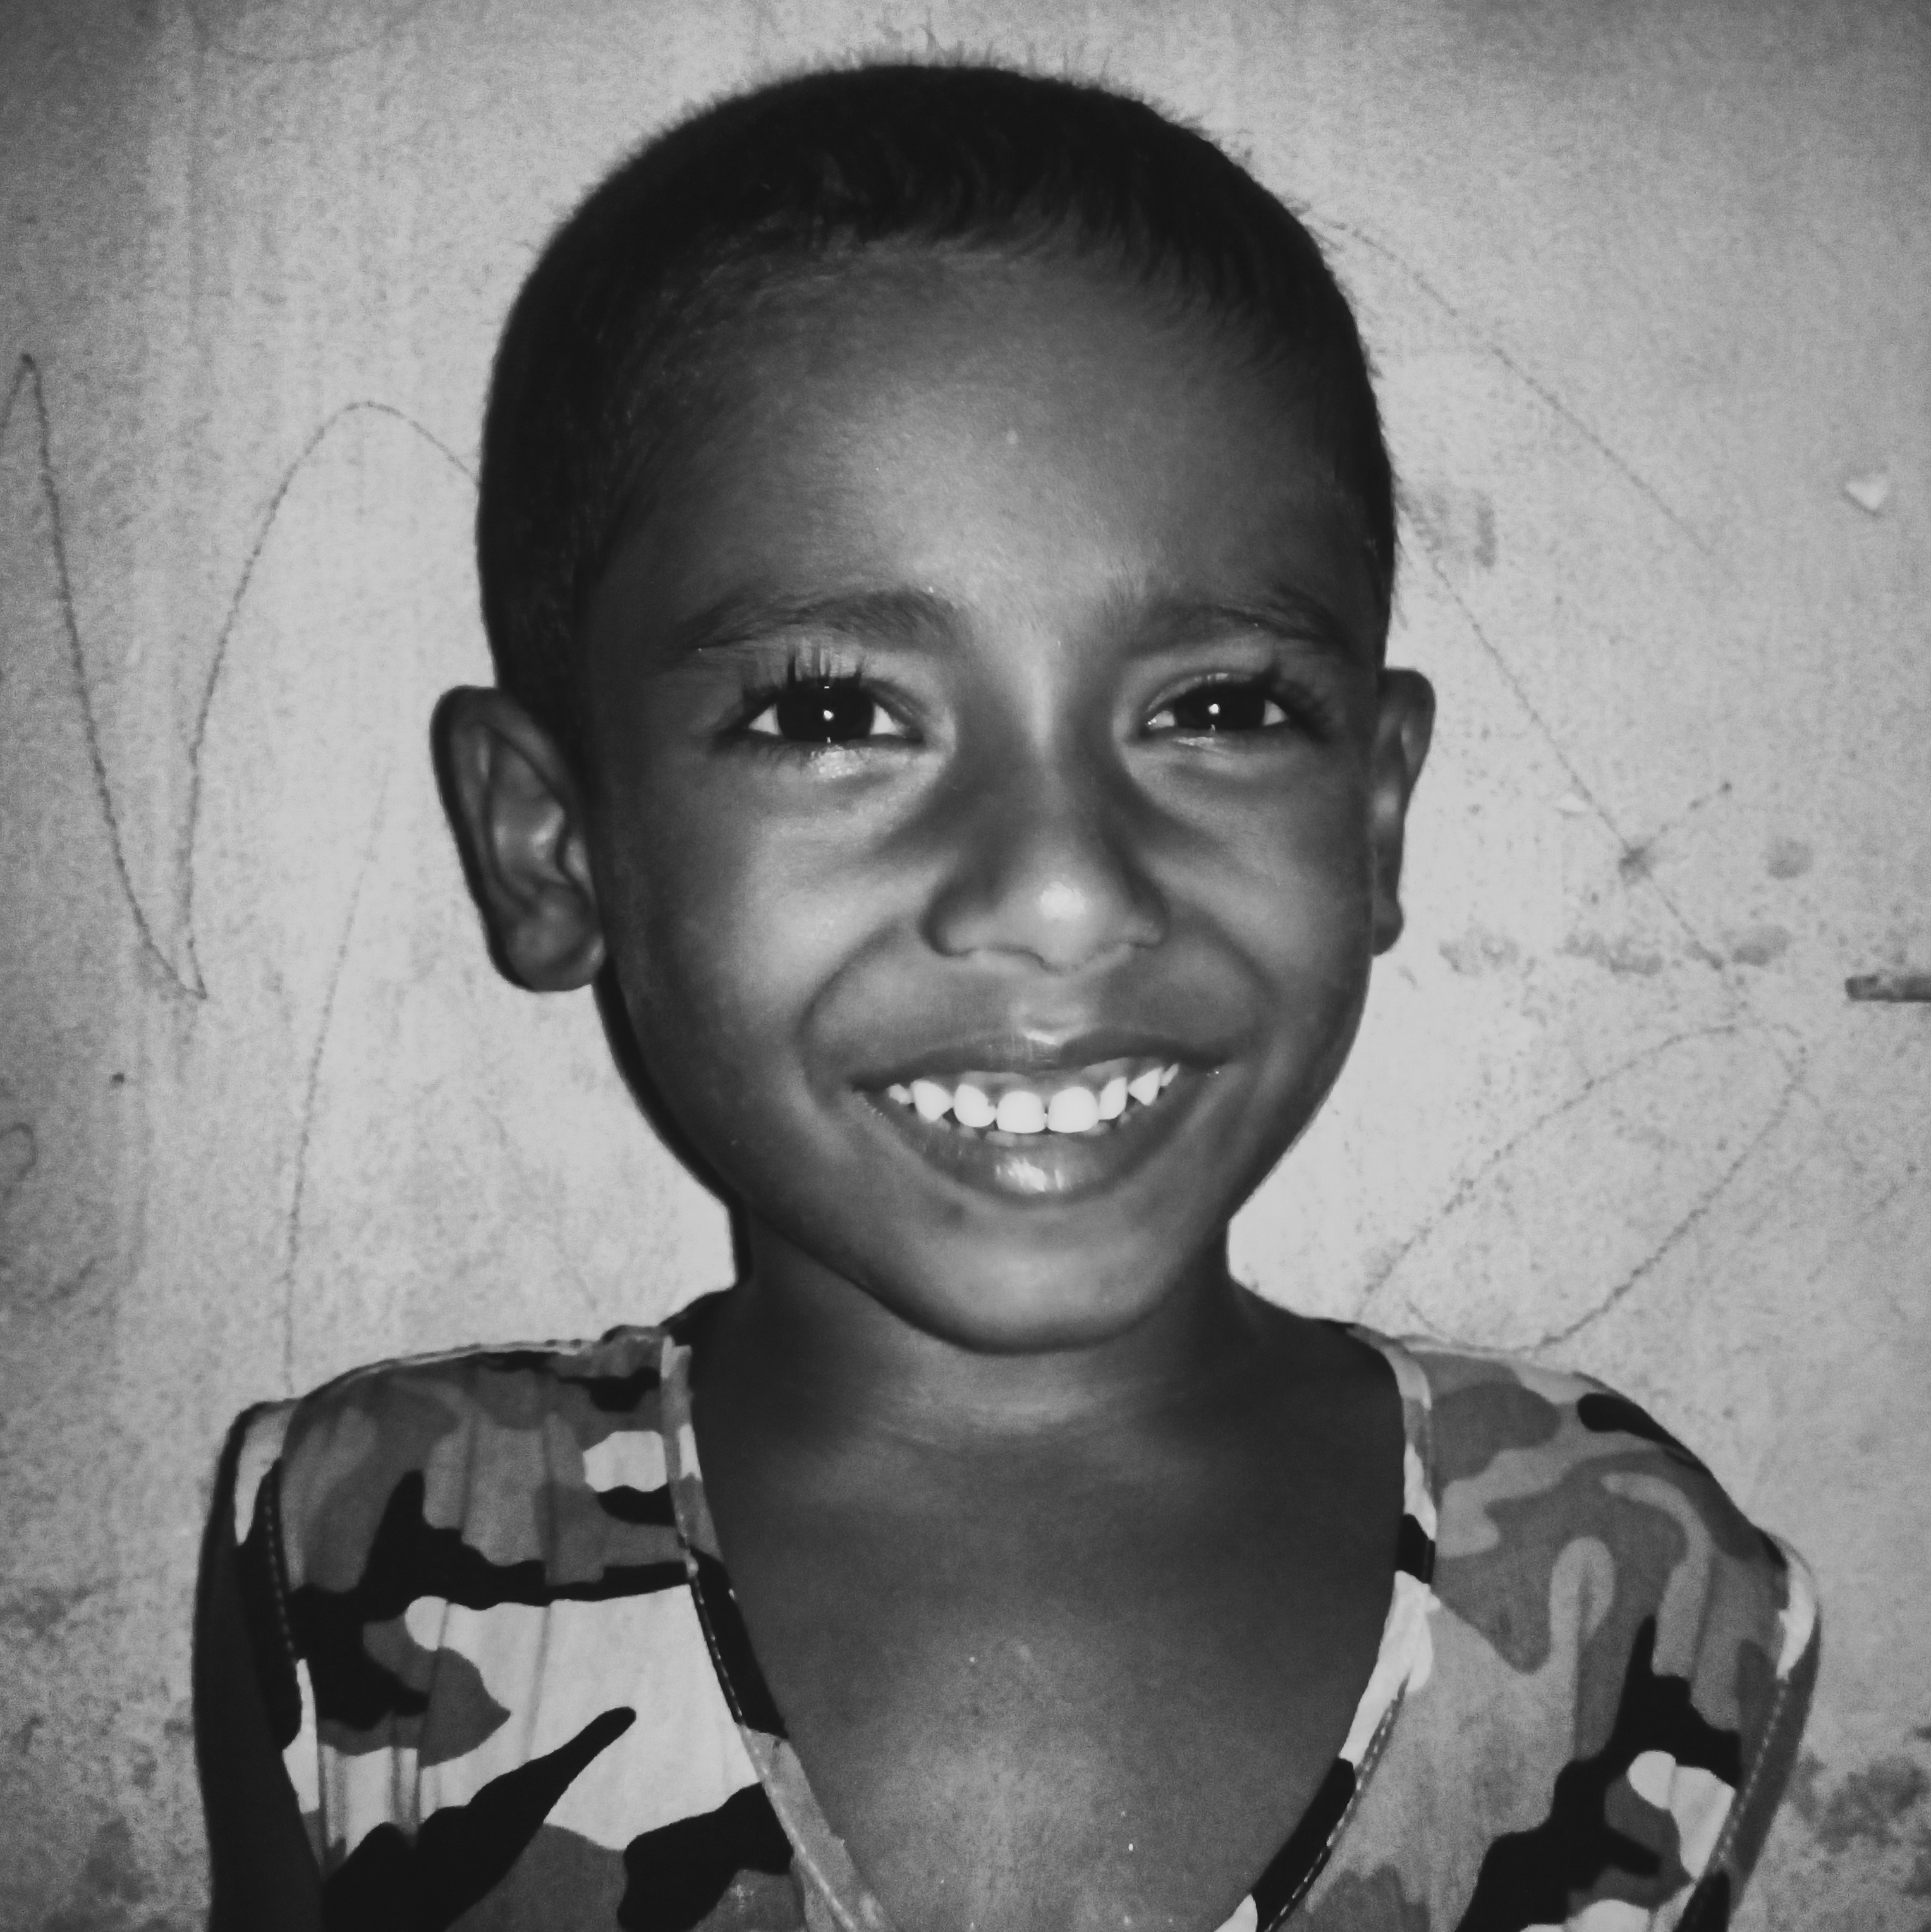
people, boy, smile, home, happiness, forehead, nose, face, hair, cheek, skin, lip, chin, eyebrow, eye, organ, black, human body, flash photography, jaw, black and white, standing, iris, happy, style, cool, monochrome, t shirt, monochrome photography, black hair, tooth, child, fun, toddler, close up, stock photography, laugh, portrait photography, portrait